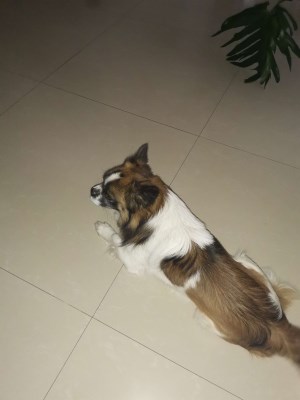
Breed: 3336-n000121-chinese_rural_dog